Society of Bead Researchers

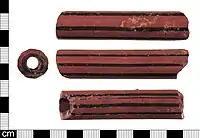
An incomplete Post Medieval production tube for bead manufacture dating from the 17th century.

The Society of Bead Researchers is a scholarly association for those studying beads and beadmaking in the context of history, ethnology and archaeology worldwide. The society was founded in 1981 by Peter Francis, Jr., director of the Center for Bead Research in Lake Placid, New York, Elizabeth J. Harris and Jamey D. Allen.